Sky position (RA, Dec in degrees): 324.181, -1.957
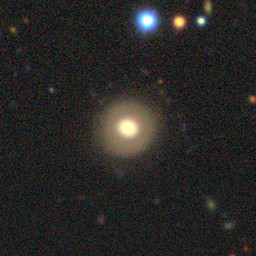
Galaxy morphology: Round Smooth Galaxies